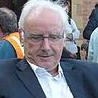
Age: 60